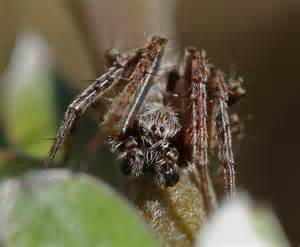
Label: spider